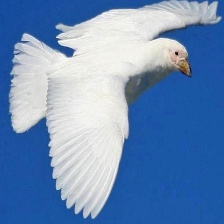
Species: SNOWY SHEATHBILL
Scientific name: CHIONIS ALBUS